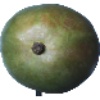
Label: mango